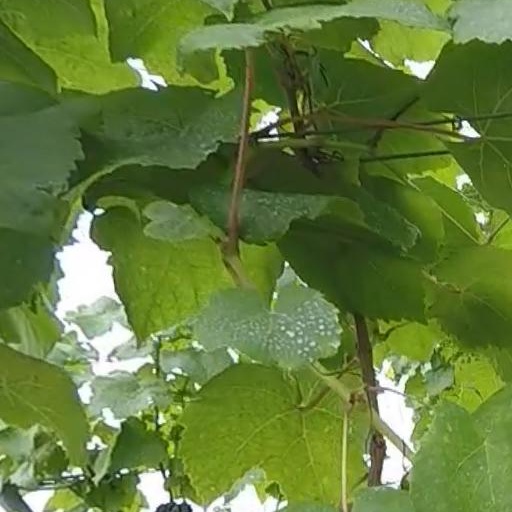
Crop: grape